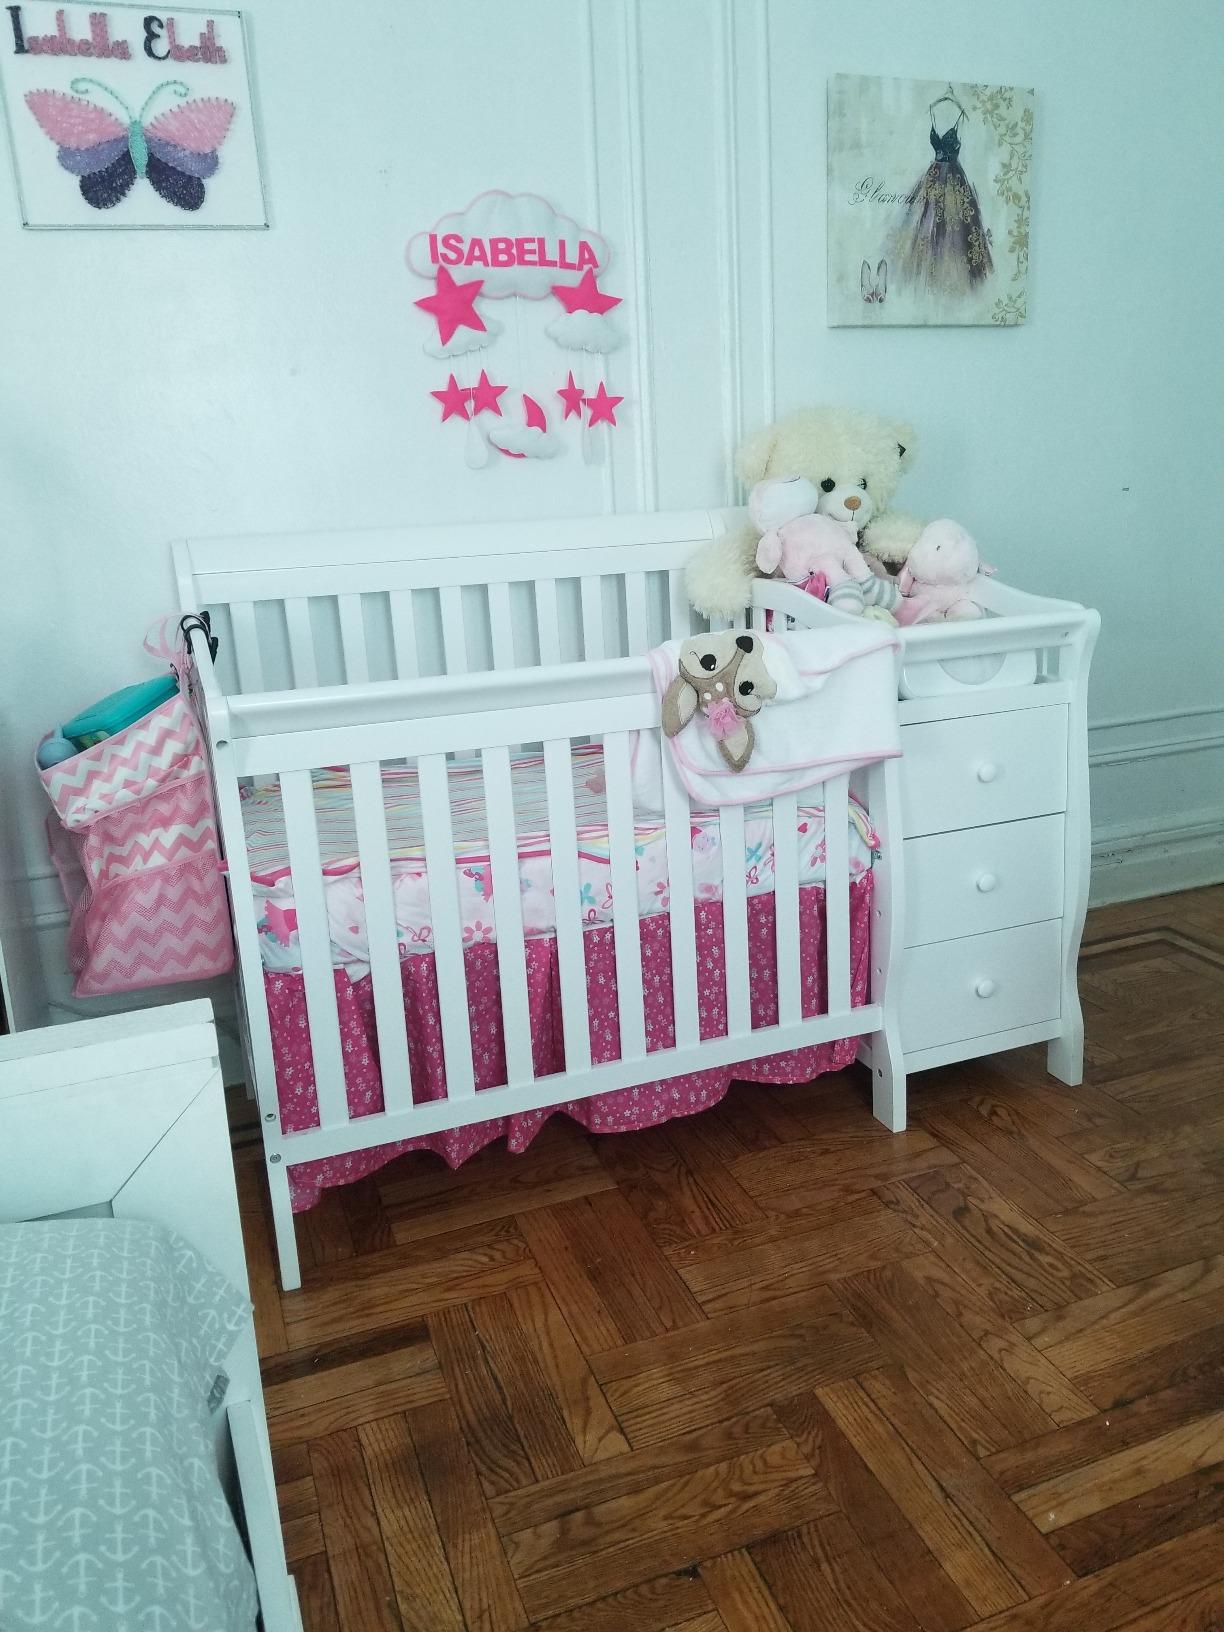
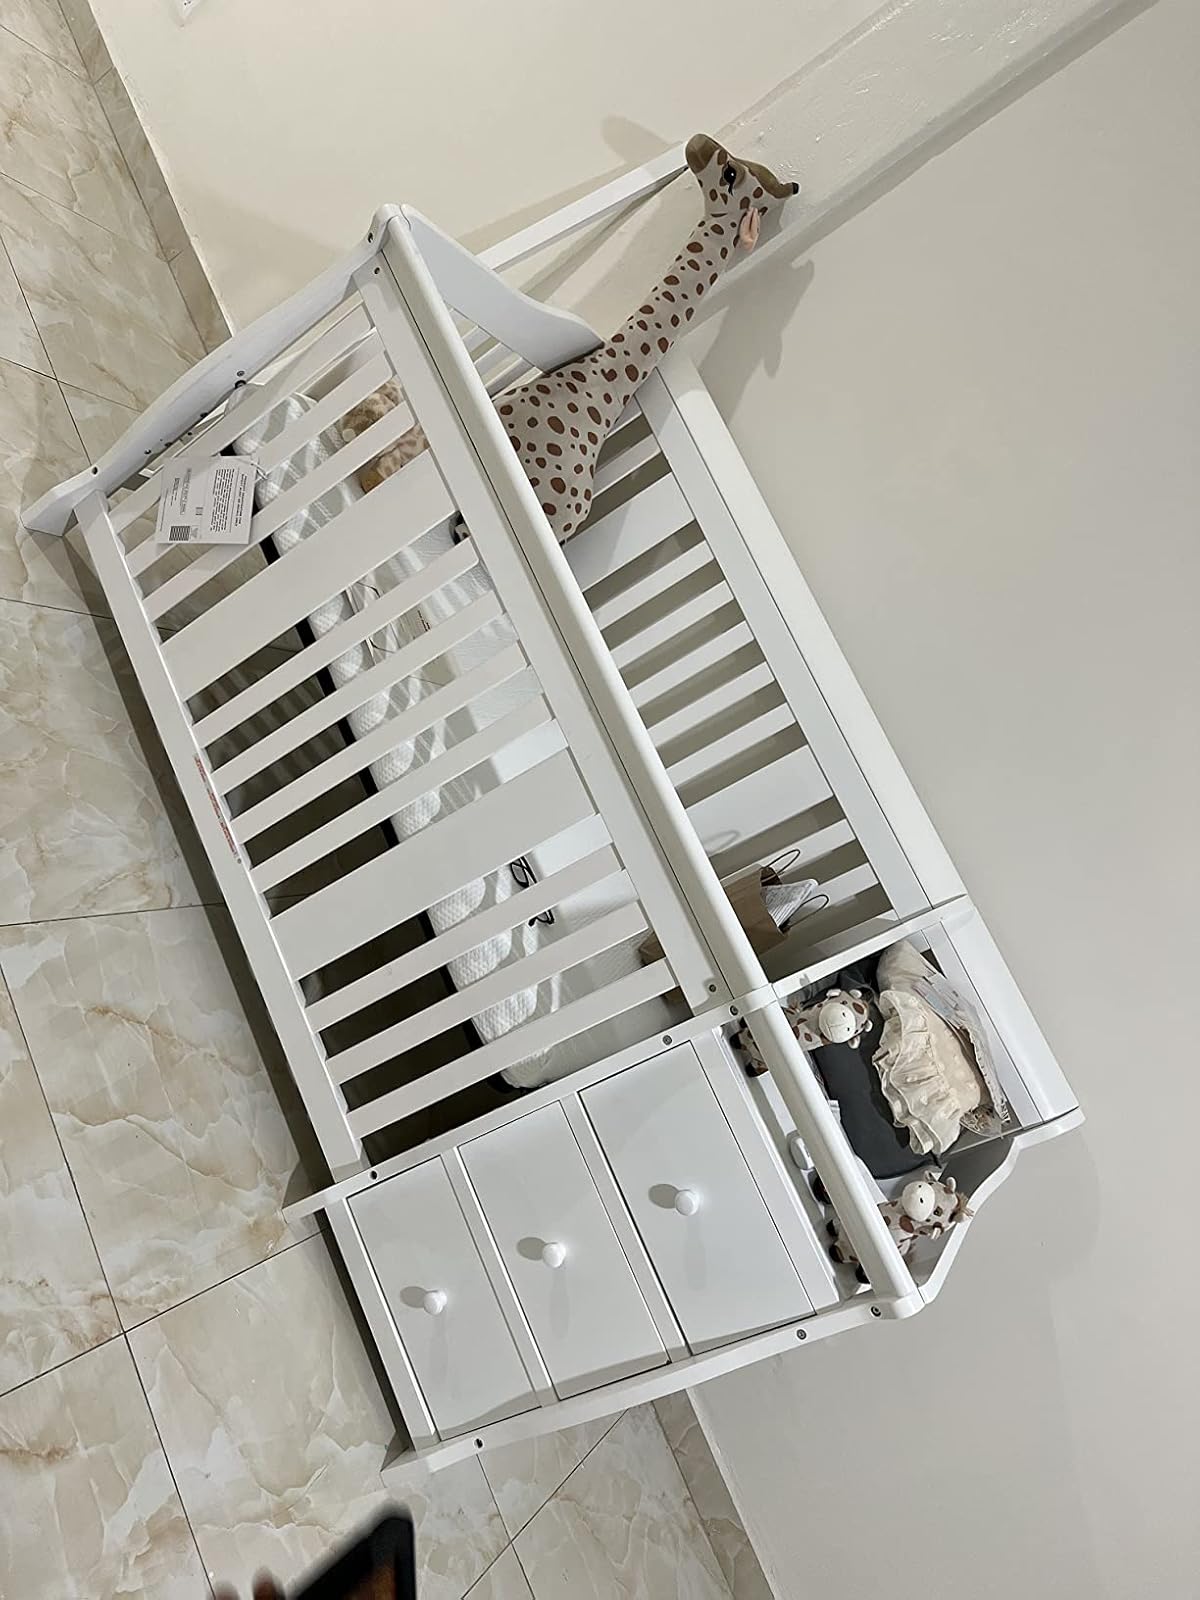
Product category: products_crib
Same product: yes